Suwa-taisha

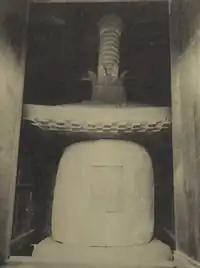
The 'Iron Pagoda' (鉄塔 "Tettō") that originally stood inside the inner sanctum of the "Kamisha Honmiya" (currently located in Onsenji Temple in Suwa City)

By the late Heian period, Suwa became considered as Shinano Province's chief shrine or "ichinomiya". with literary mentions attesting to its status. The 'Register of Deities' (神名帳 "Jinmyōchō") section of the "Engishiki" (927 CE) lists the 'Minakatatomi Shrines' (南方刀美神社) as the two major ('eminent') shrines of Suwa district. 'Suwa Shrine of Shinano' is mentioned briefly in (976/985-1039) diary, the "Sakeiki" as the representative shrine for Shinano Province when Emperor Go-Ichijō sent an envoy to shrines in every province in the country in 1017 CE.